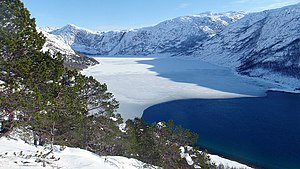
Kjerfjorden
Vinter i Kjerfjorden
Vinter i Kjerfjorden
Kjerfjorden eller Kjærfjorden er en fjordarm på vestsiden af Tjeldsundet på Tjeldøya i Tjeldsund kommune i Nordland fylke i Norge. Fjorden har indløb mellem bebyggelserne Kjerstad og Breidstrandneset og går omtrent 5 kilometer mod øst.